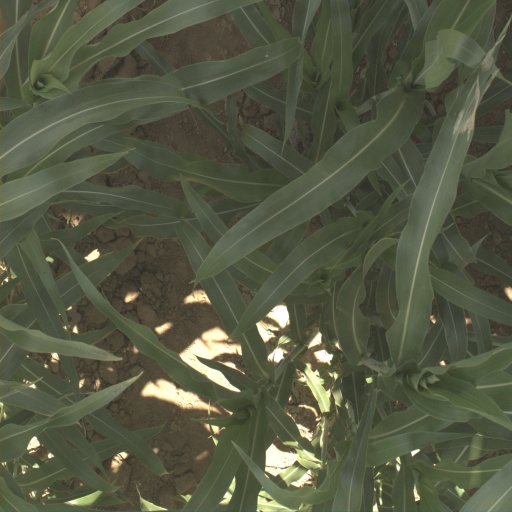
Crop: sorghum